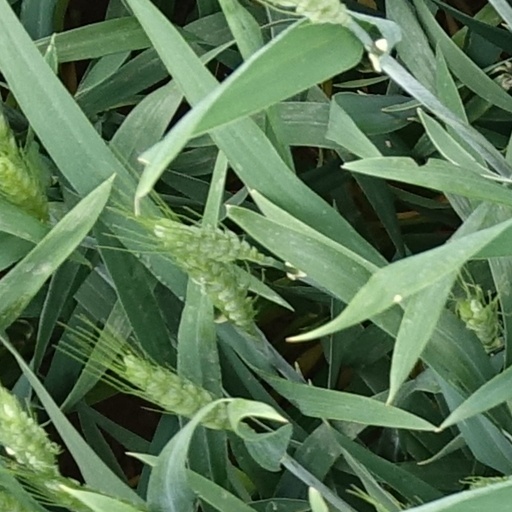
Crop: wheat